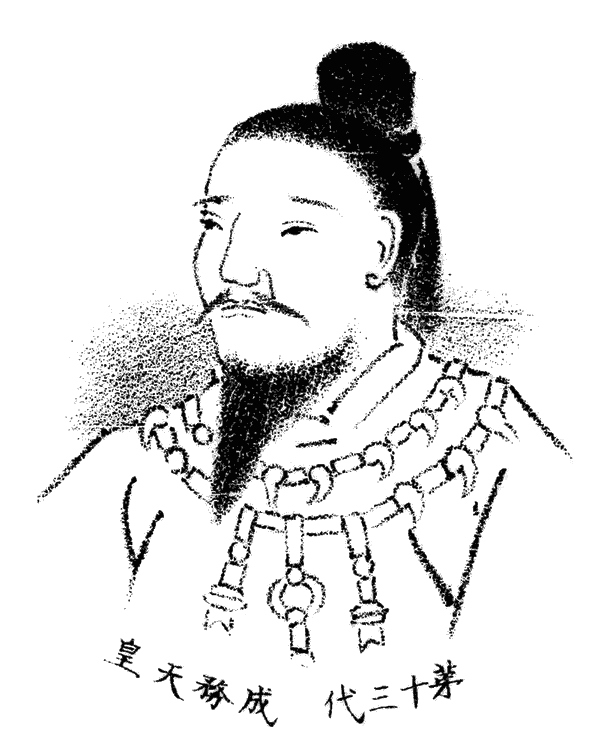
จักรพรรดิเซมุ

|image = Emperor Seimu.jpg
|succession = จักรพรรดิแห่งญี่ปุ่น องค์ที่ 13
|reign = ครองราชย์ 24 ธันวาคม ค.ศ. 130 – 30 กันยายน ค.ศ. 191
|enthronement = 24 ธันวาคม ค.ศ. 130
|coronation = 24 กุมภาพันธ์ ค.ศ. 131
|predecessor = จักรพรรดิเคโก|เคโก
|successor = จักรพรรดิชูไอ|ชูไอ
|birth = ค.ศ. 84
|death = 30 กันยายน ค.ศ. 191
|father = จักรพรรดิเคโก
|name = จักรพรรดิเซมุ
|dynasty = ราชวงศ์ญี่ปุ่น
ImageSize = width:200 height:50
PlotArea = width:180 height:30 left:10 bottom:20
TimeAxis = orientation:horizontal
DateFormat = yyyy
Period = from:-660 till:2022
AlignBars = early
ScaleMajor = increment:1892 start:130
Colors =
 id:canvas value:rgb(1,1,0.85)
BackgroundColors = canvas:canvas
PlotData =
 width:15 color:black
 bar:era from:start till:end
 bar:era from:84 till:191 color:red
 bar:era from:130 till:191 color:yellow
จักรพรรดิเซมุ () จักรพรรดิองค์ที่ 13 แห่งราชวงศ์ญี่ปุ่นครองสิริราชสมบัติระหว่าง 24 ธันวาคม ค.ศ. 130 – 30 กันยายน ค.ศ. 191 (พ.ศ. 673-พ.ศ. 734)
หมวดหมู่:จักรพรรดิญี่ปุ่น
หมวดหมู่:บุคคลในยุคยาโยอิ